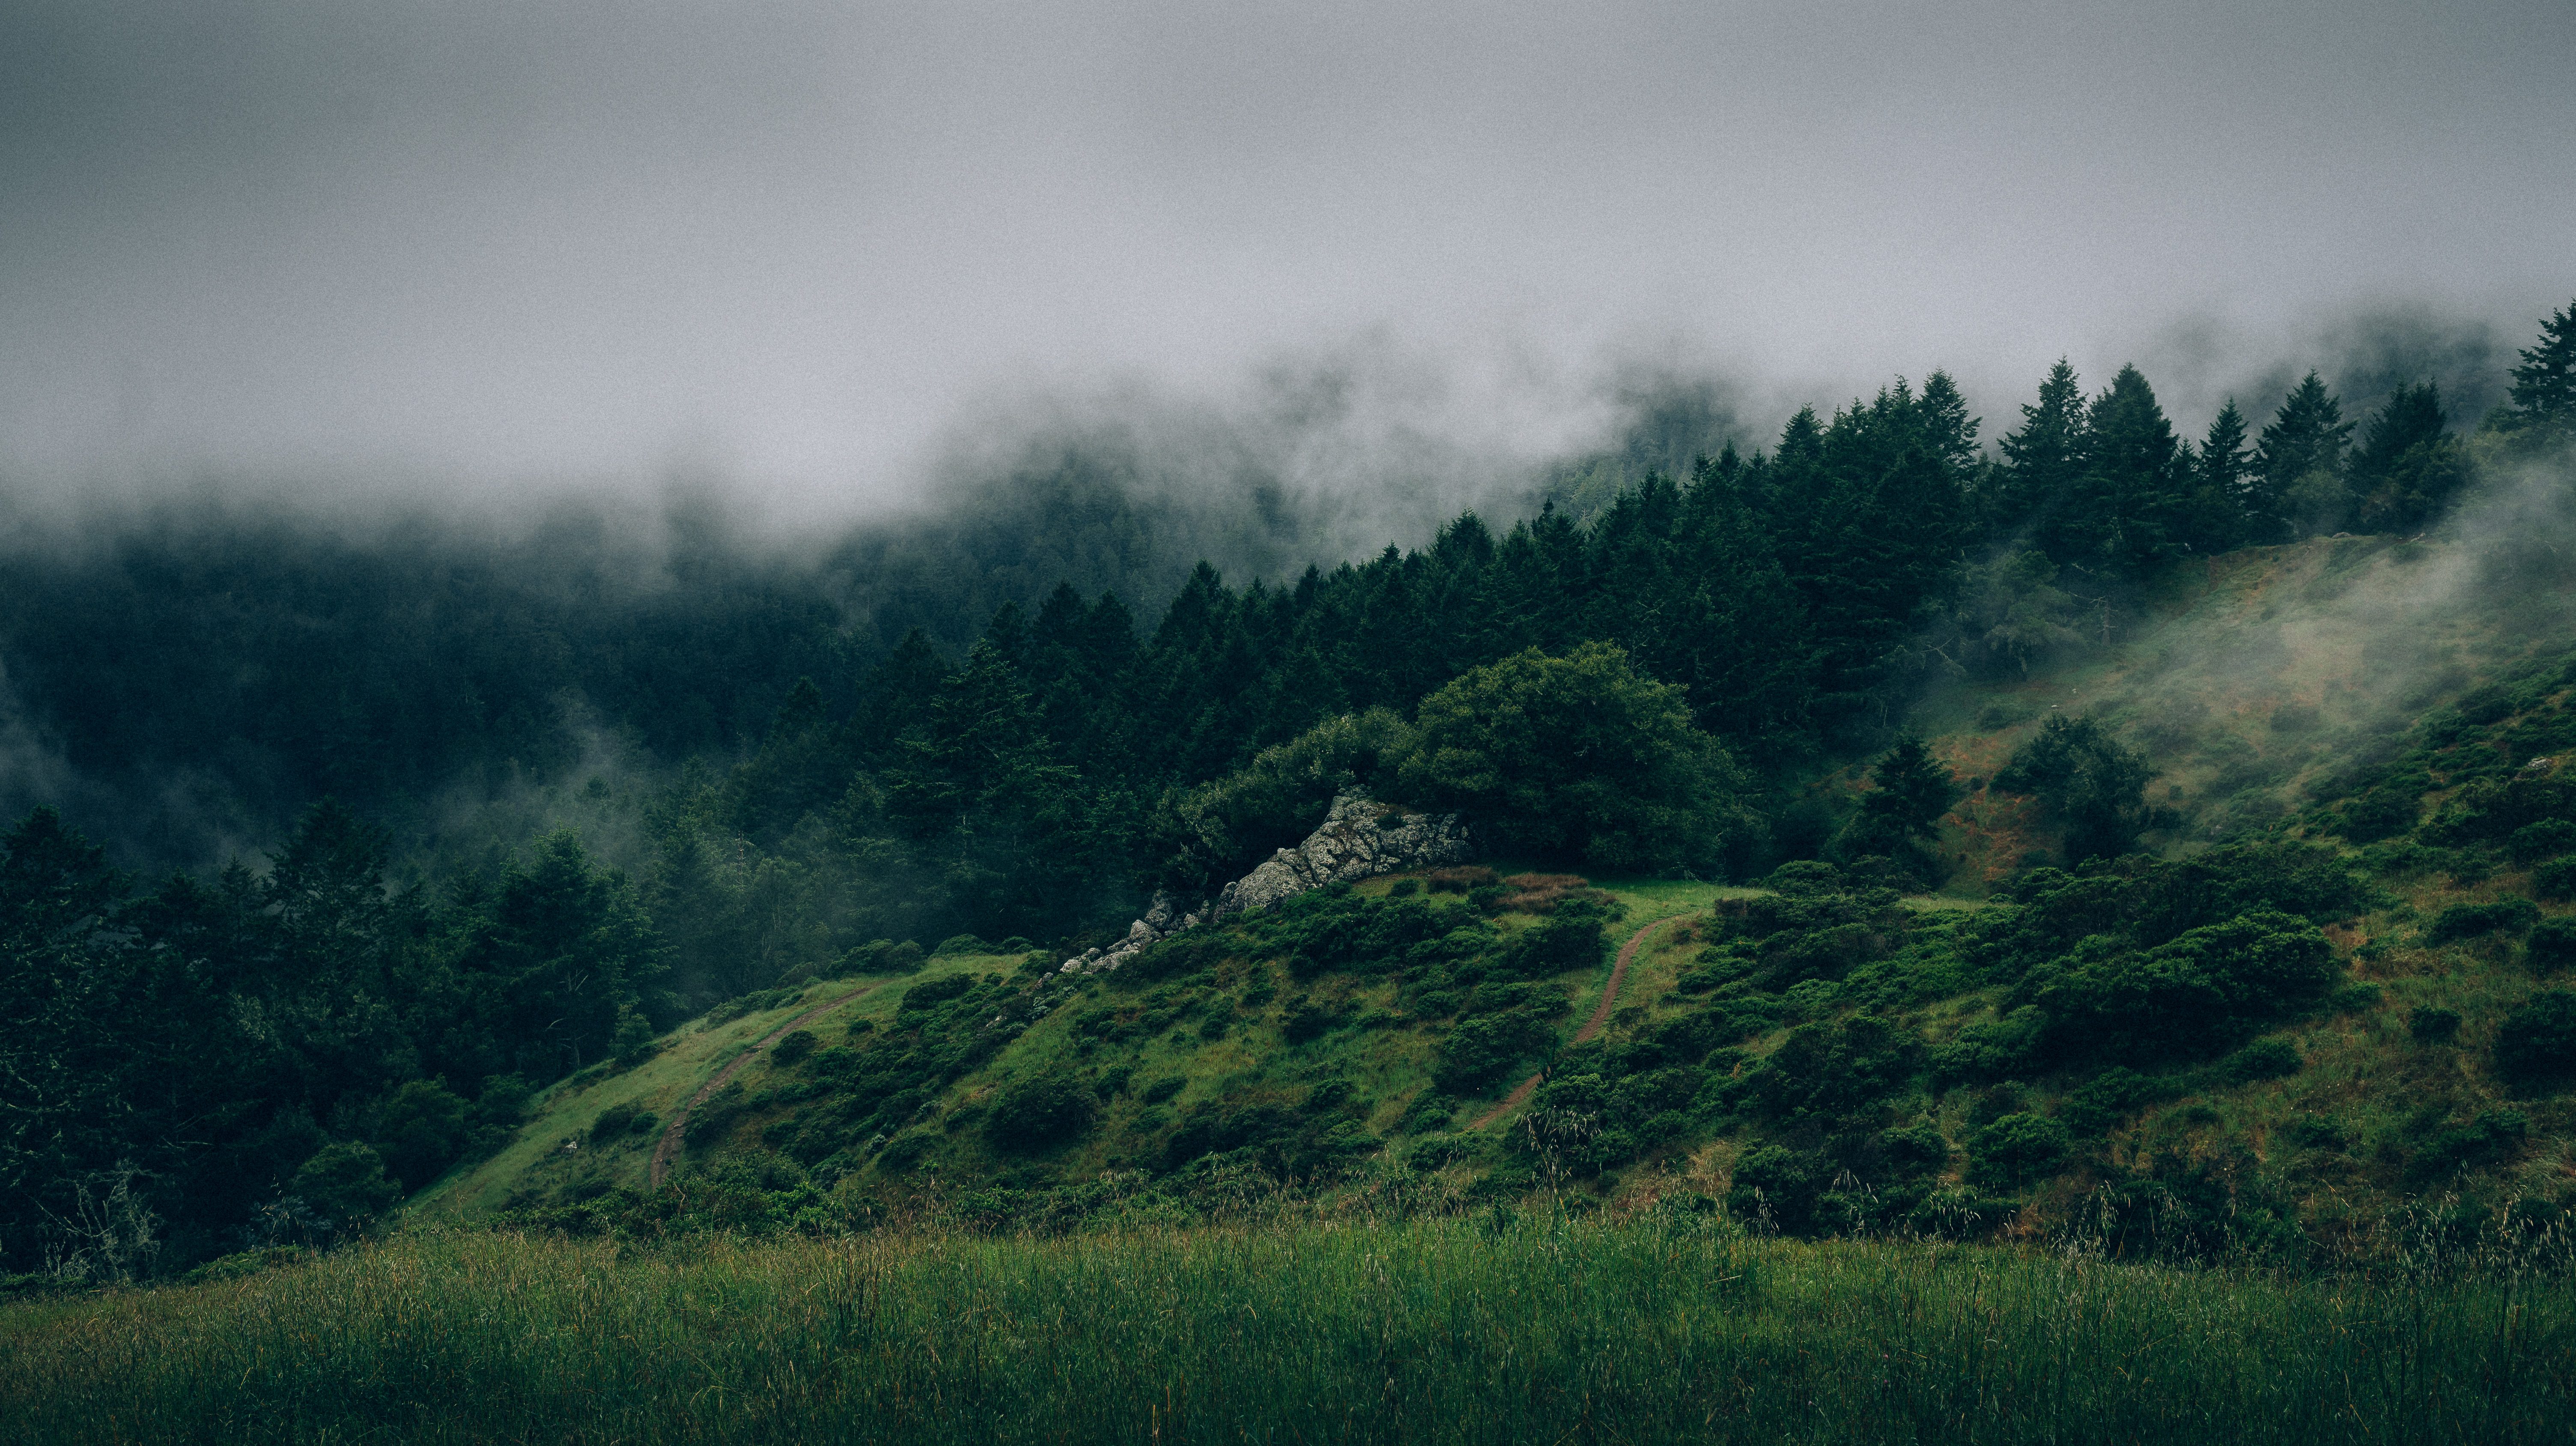
landscape, tree, nature, forest, grass, wilderness, mountain, cloud, plant, fog, mist, field, lawn, meadow, sunlight, cloudy, morning, leaf, hill, mountain range, foggy, panorama, panoramic, green, weather, trees, clouds, grassland, plateau, woodland, habitat, ecosystem, rural area, hd wallpaper, natural environment, geographical feature, atmospheric phenomenon, woody plant, mountainous landforms